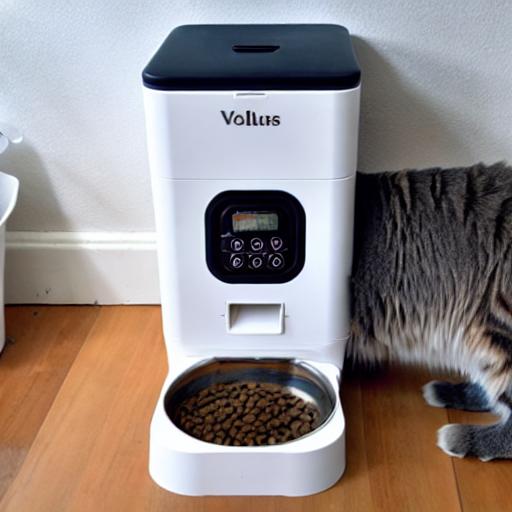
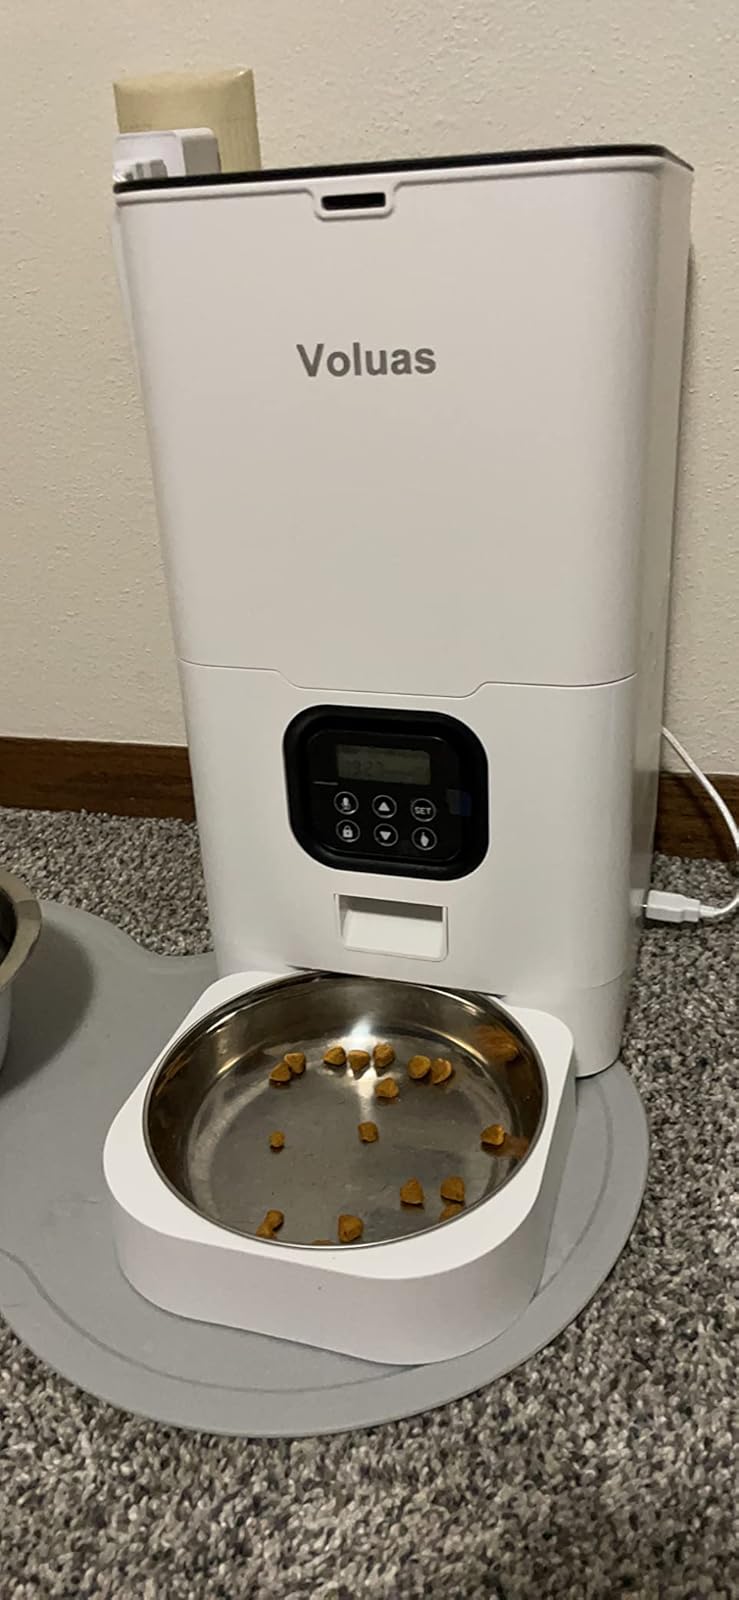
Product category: items_feeder
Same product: no